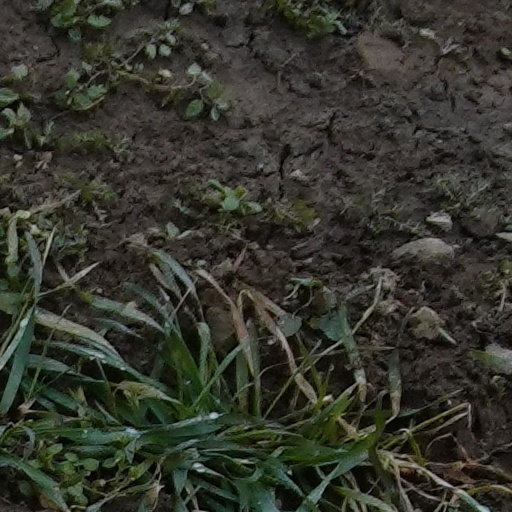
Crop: wheat